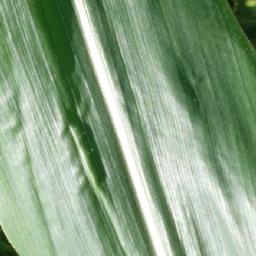
Label: Corn_(Maize)___Healthy